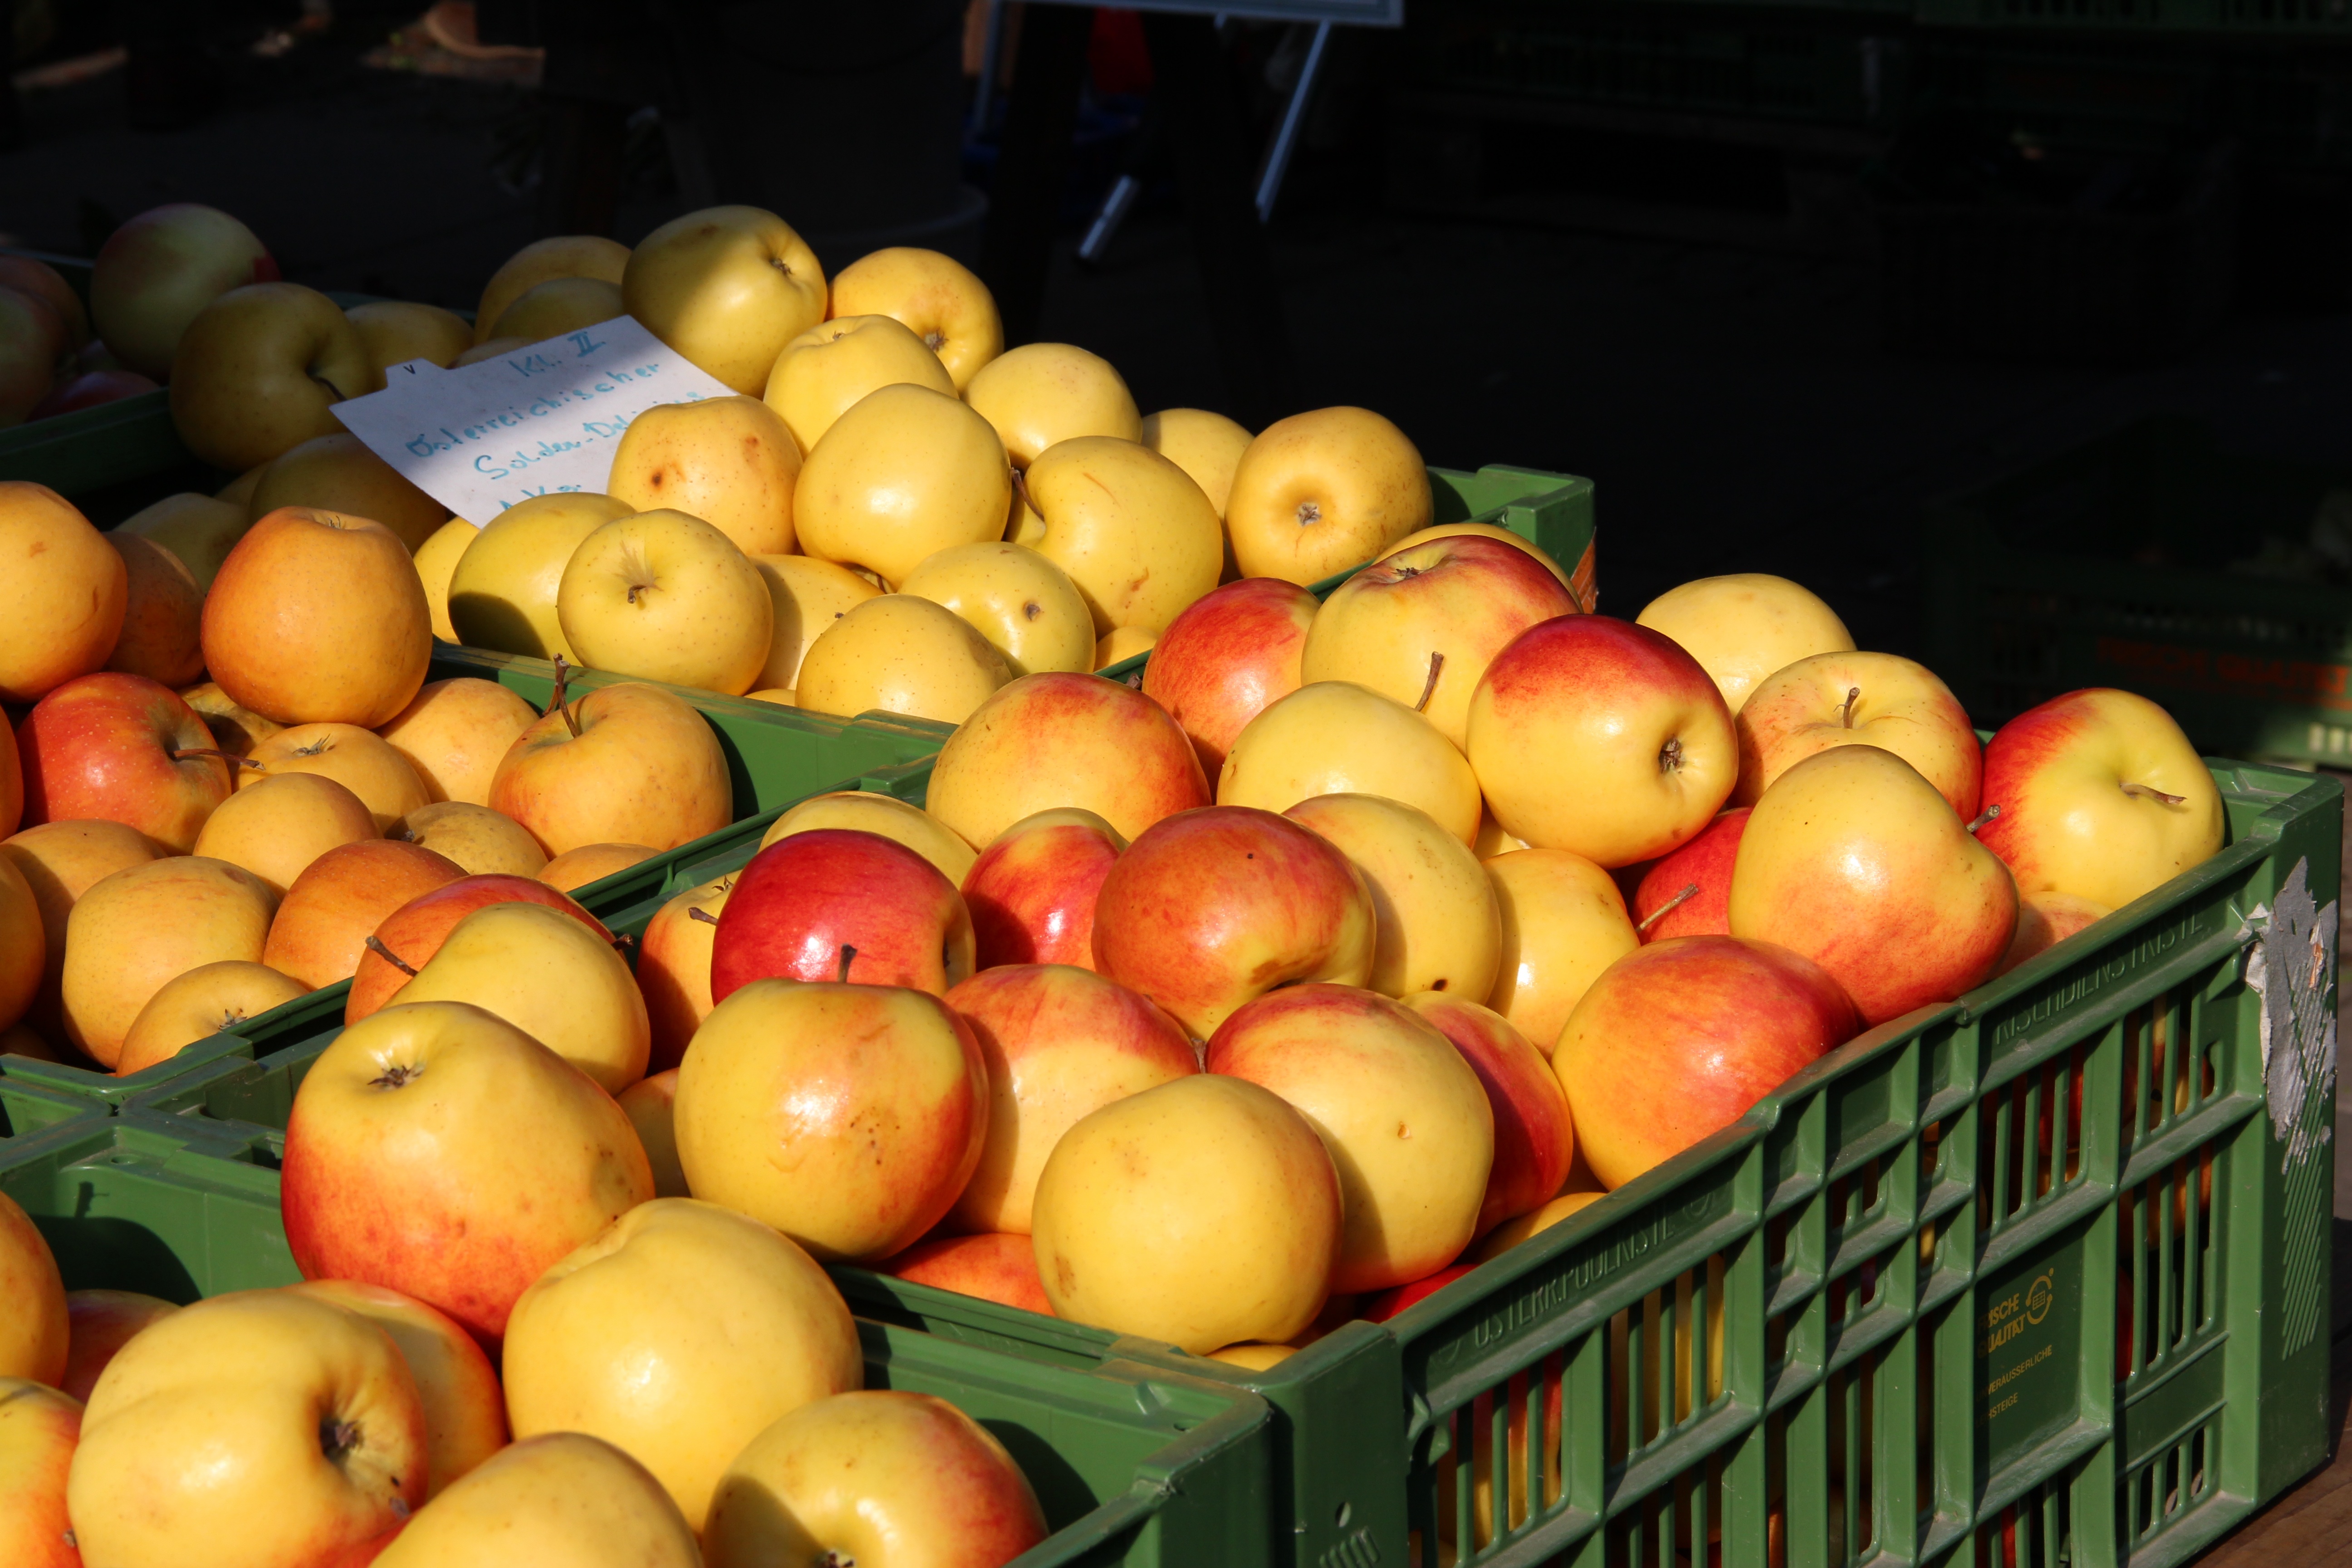
apple, plant, fruit, food, produce, market, healthy, fruits, vitamins, purchasing, farmers local market, flowering plant, rose family, land plant